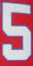
Number: 5